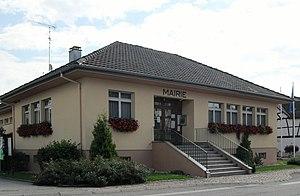
La mairie de Michelbach-le-Bas
Michelbach-le-Bas est une commune française située dans le canton de Saint-Louis, dans l'arrondissement de Mulhouse, et dans le département du Haut-Rhin, en région Grand Est. Cette commune est un petit village qui se trouve dans la région historique et culturelle d'Alsace.